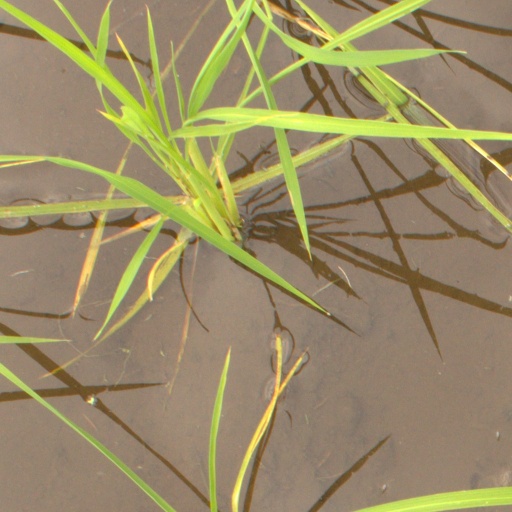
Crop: rice